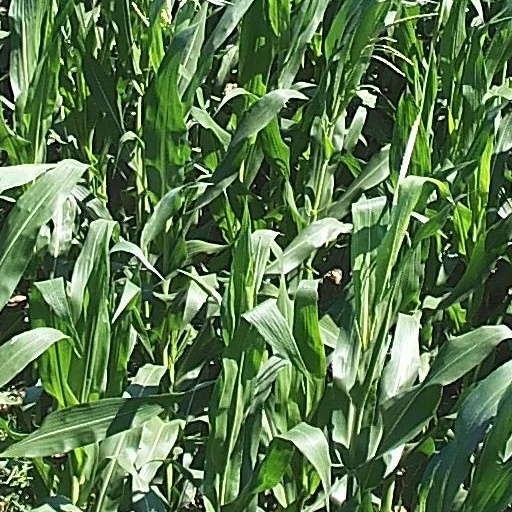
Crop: maize; corn